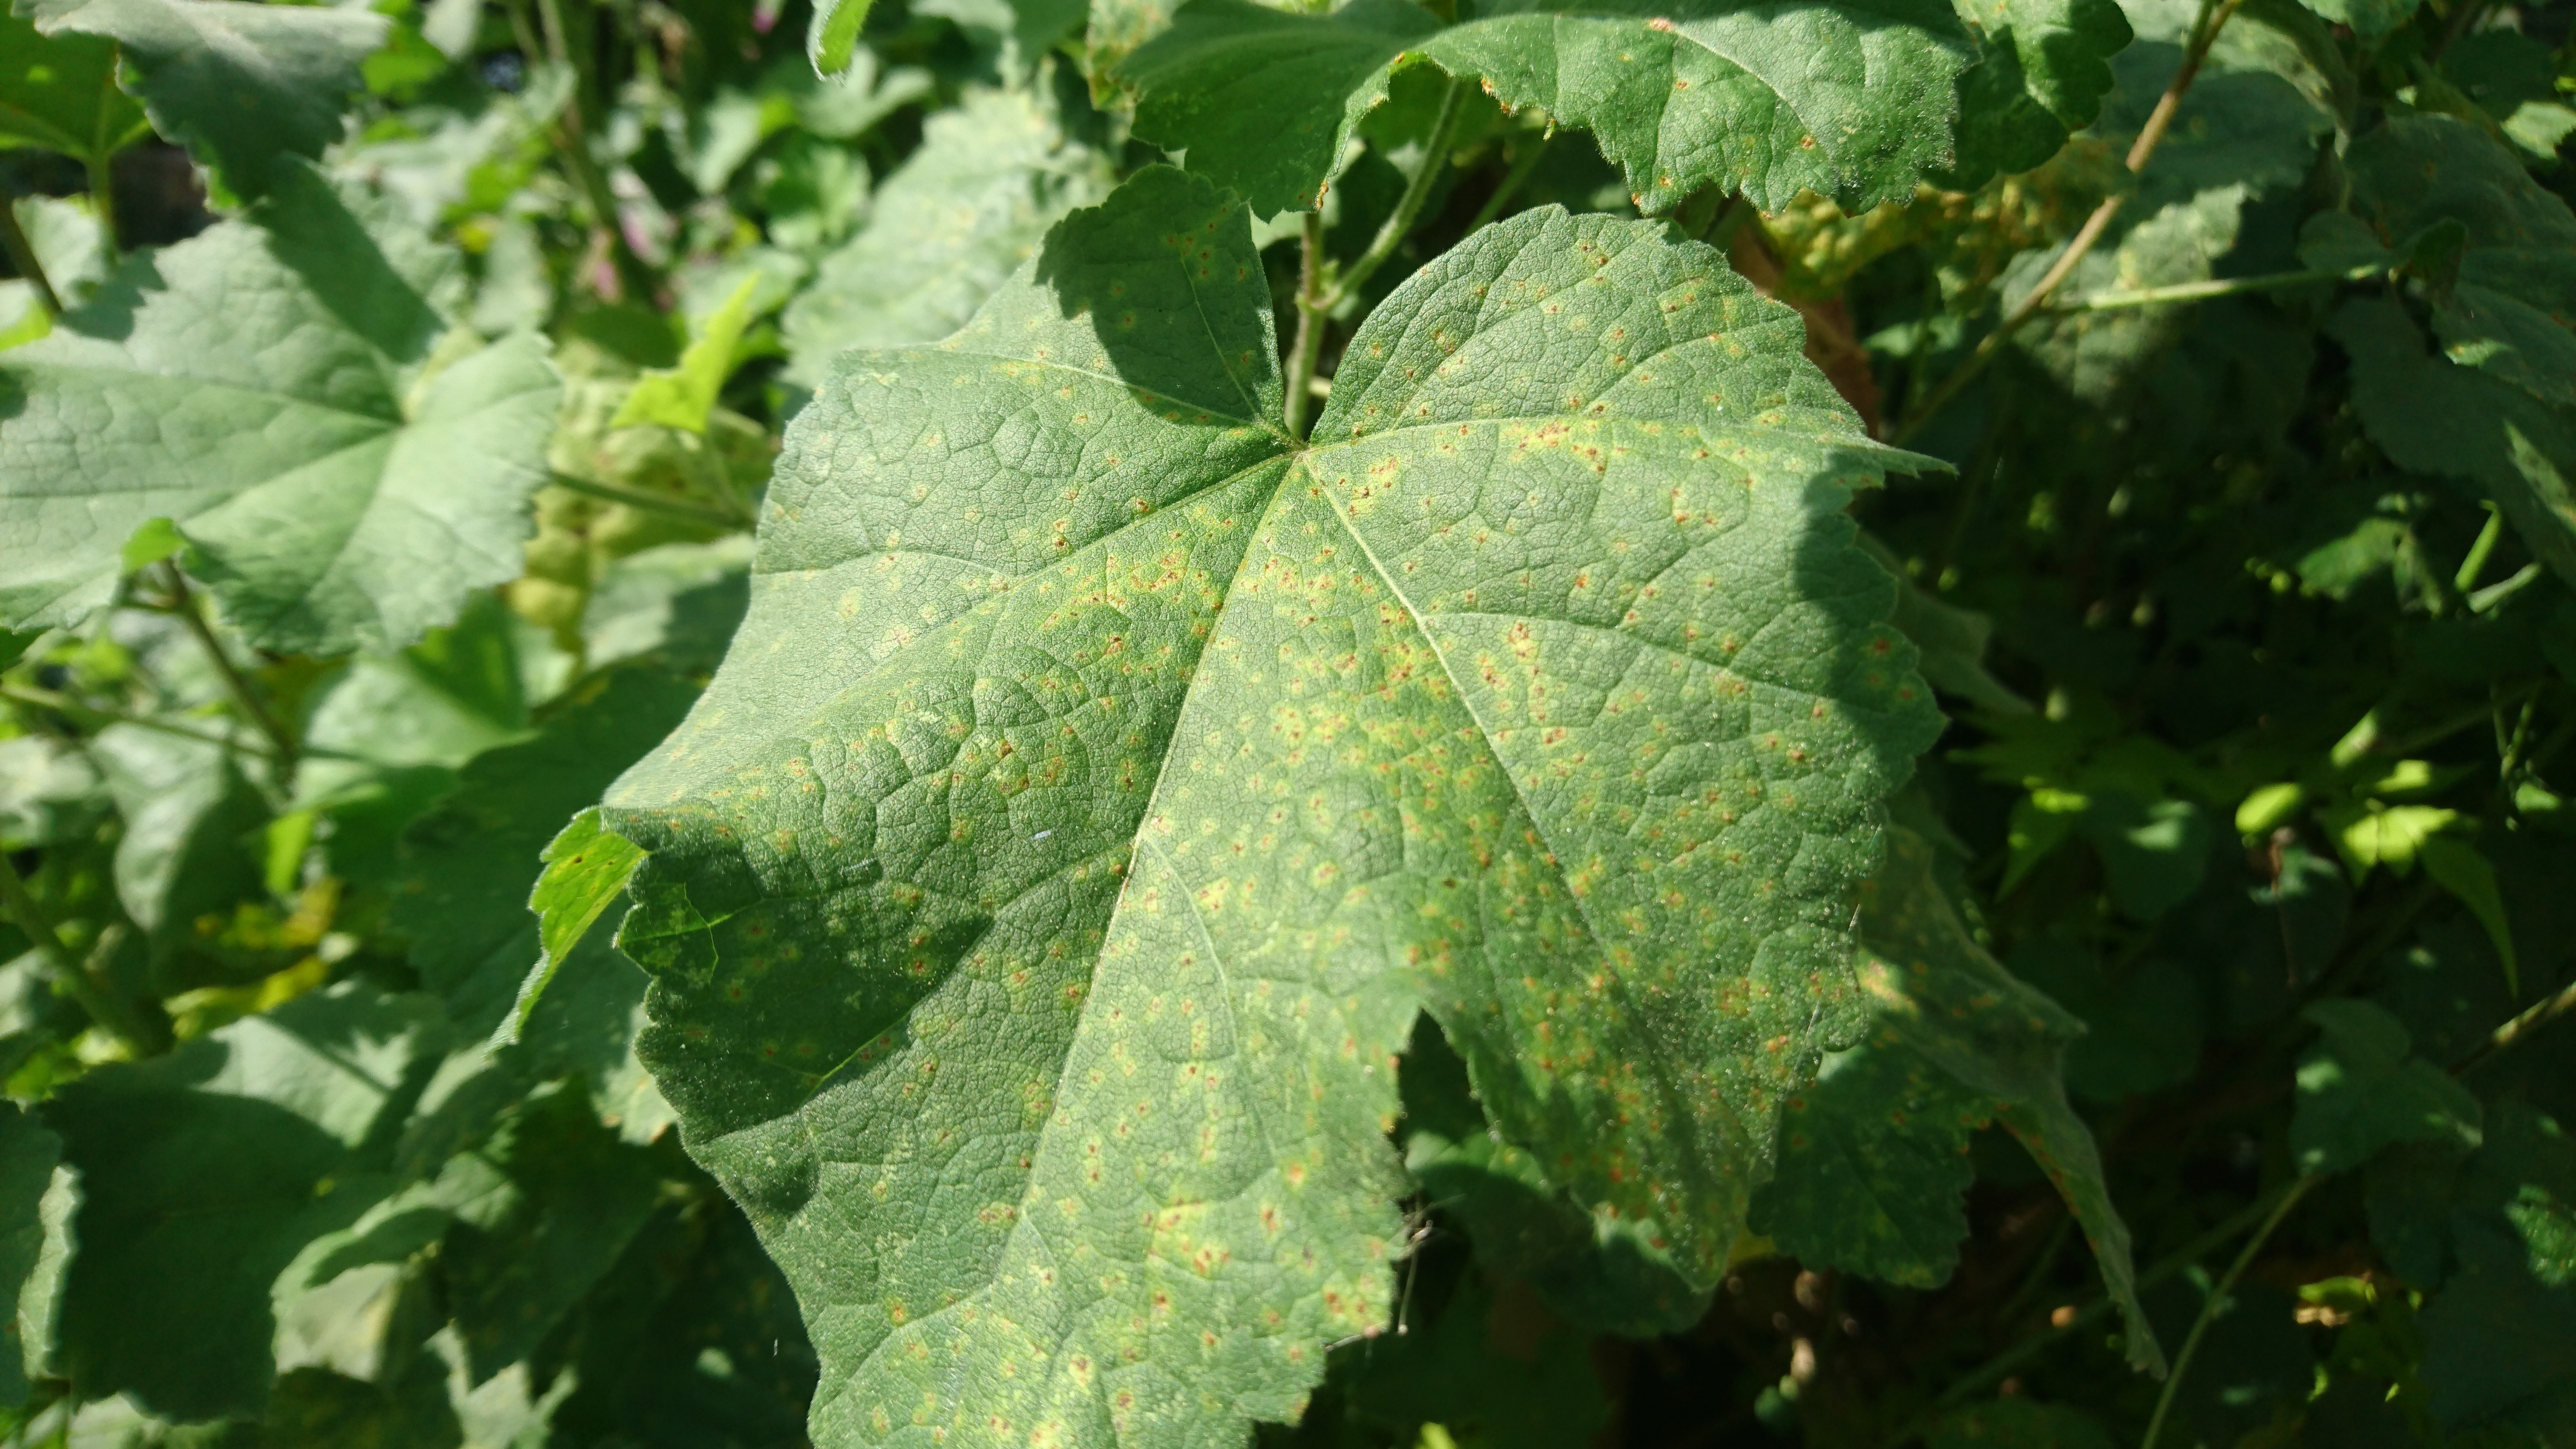
tree, plant, fruit, leaf, flower, food, green, produce, agriculture, flowering plant, grape leaves, annual plant, land plant, momordica charantia